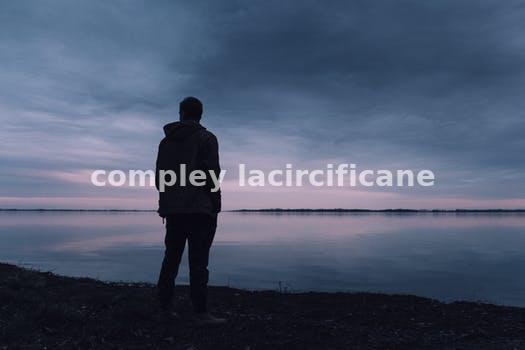
Label: Watermark